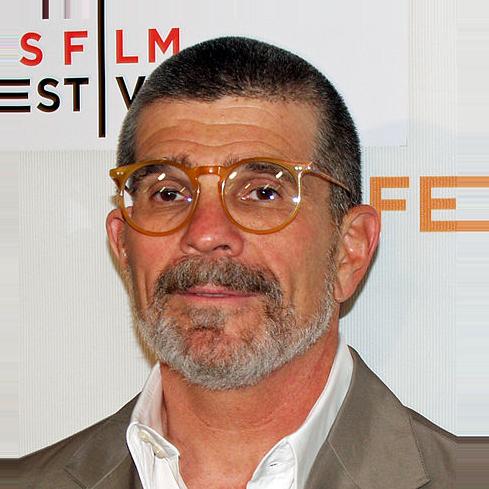
Age: 60